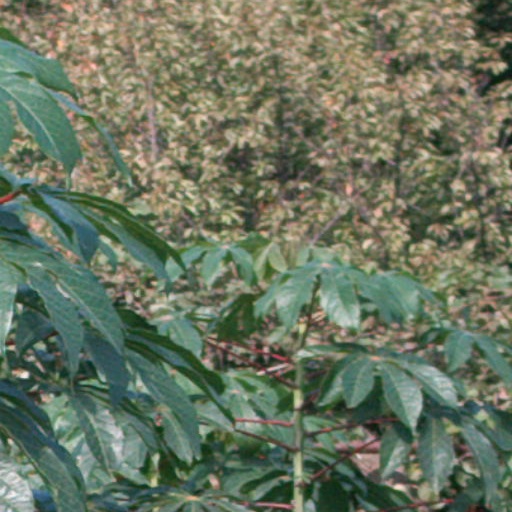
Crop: cassava